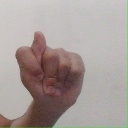
अक्षर: ट